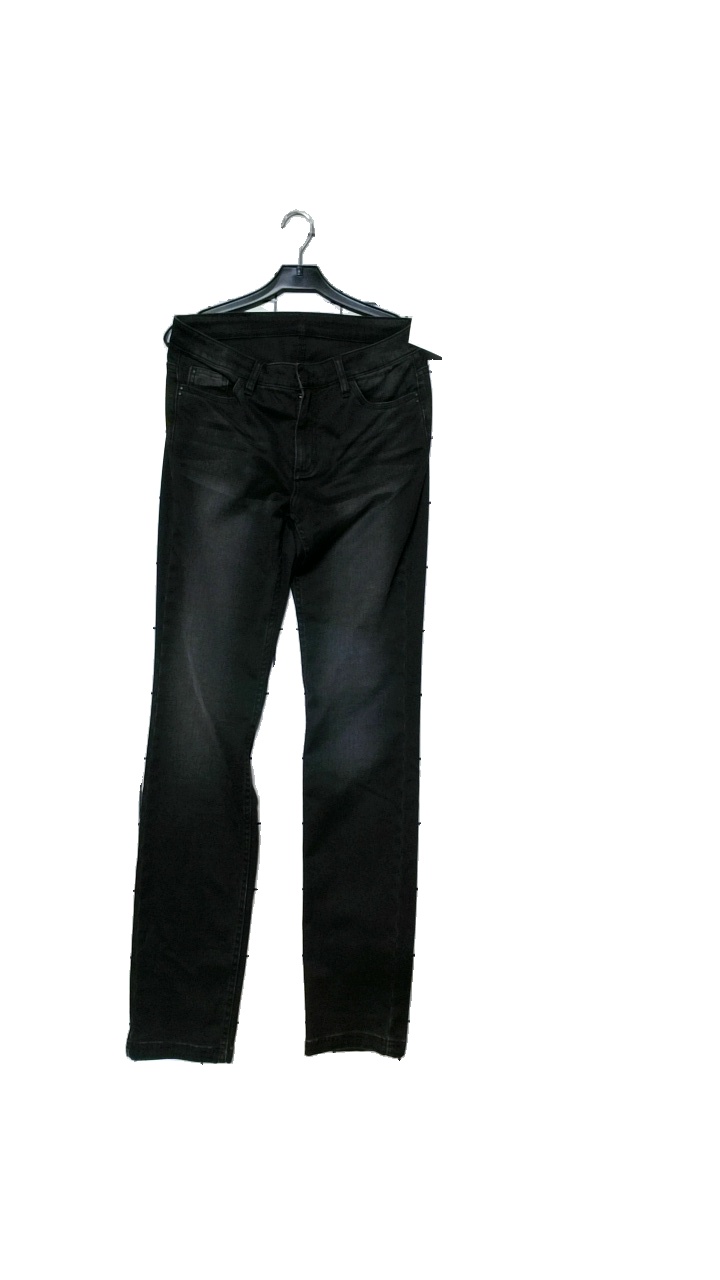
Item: Jeans (Ladies)
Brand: Inwear
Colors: Black
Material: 83% cotton, 16% polyamide, 2% elastane
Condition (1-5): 3
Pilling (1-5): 5
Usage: Reuse
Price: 150-250